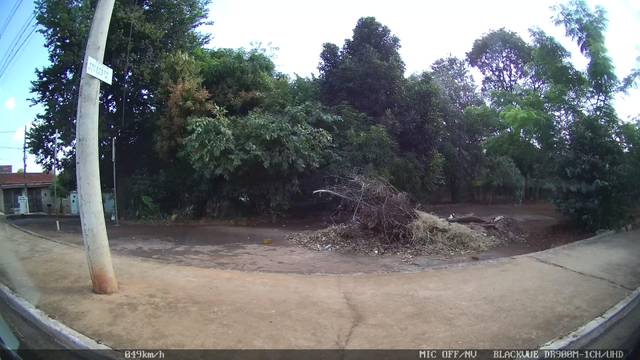
Region: Brazil
Coordinates: -21.185, -47.843